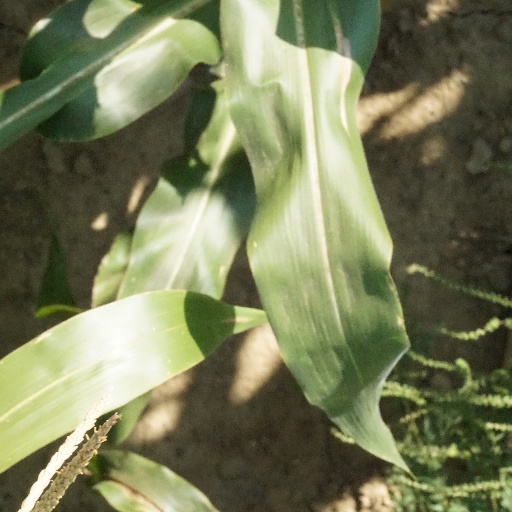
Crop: maize; corn